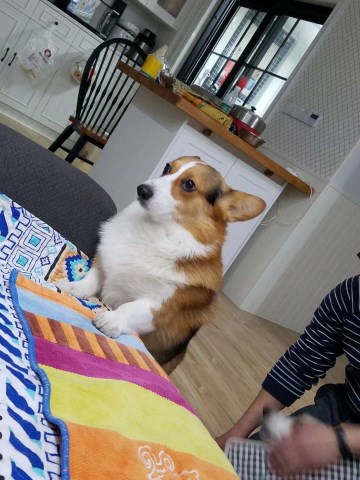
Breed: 2909-n000116-Cardigan